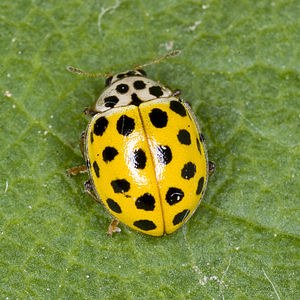
Toogtyveplettet mariehøne
Den toogtyveplettede mariehøne er en bille i familien mariehøns. De fleste mariehønearter lever af bladlus, dog lever den toogtyveplettede mariehøne udelukkende af skimmelsvampe. Arten er meget nemt kendelig på grund af den meget stærke gule farve og de mange sorte pletter.